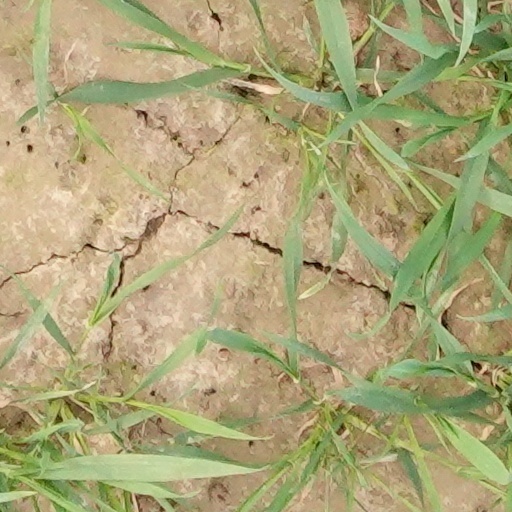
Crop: wheat